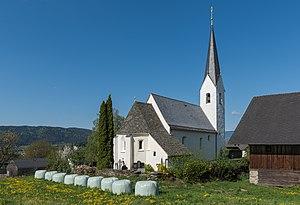
Feldkirchen in Kärnten est une commune autrichienne du district de Feldkirchen en Carinthie.